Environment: real
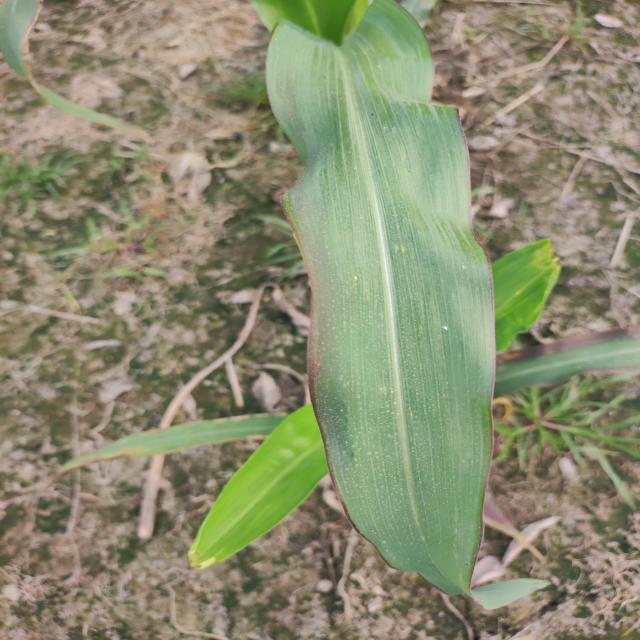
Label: phosphorus_deficiency